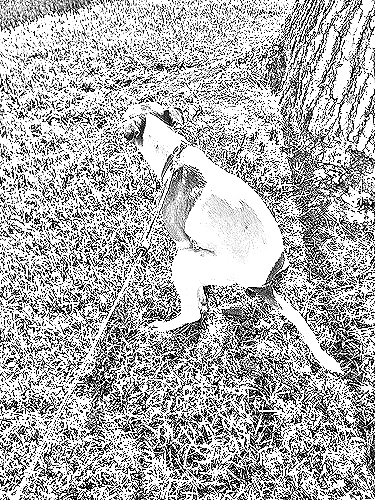
Portrait style: Sketch Portrait